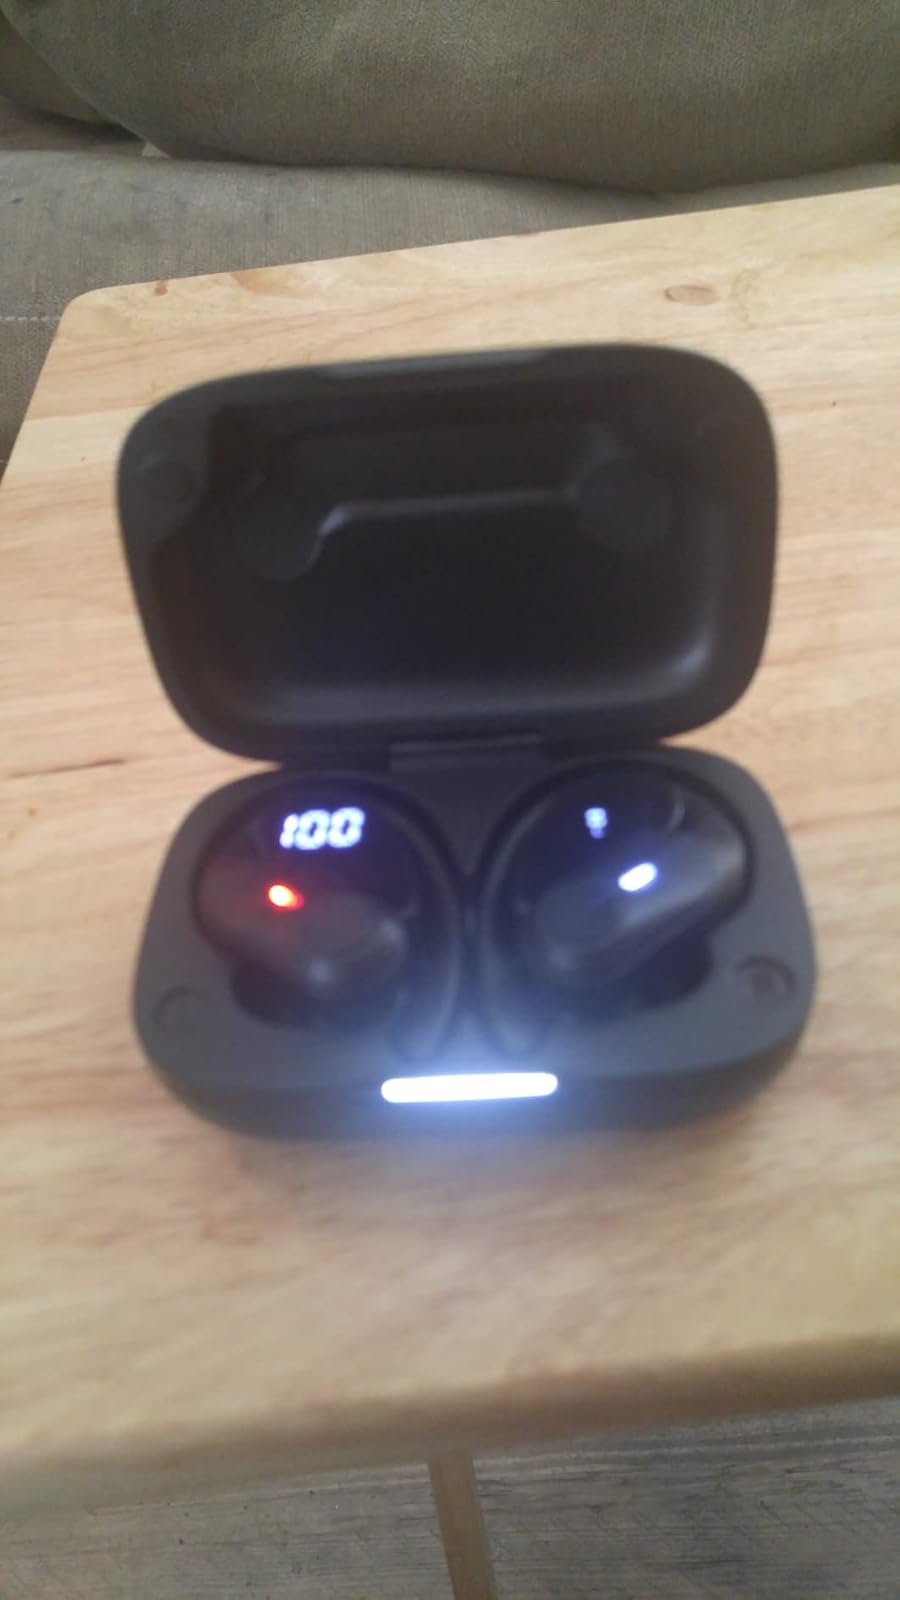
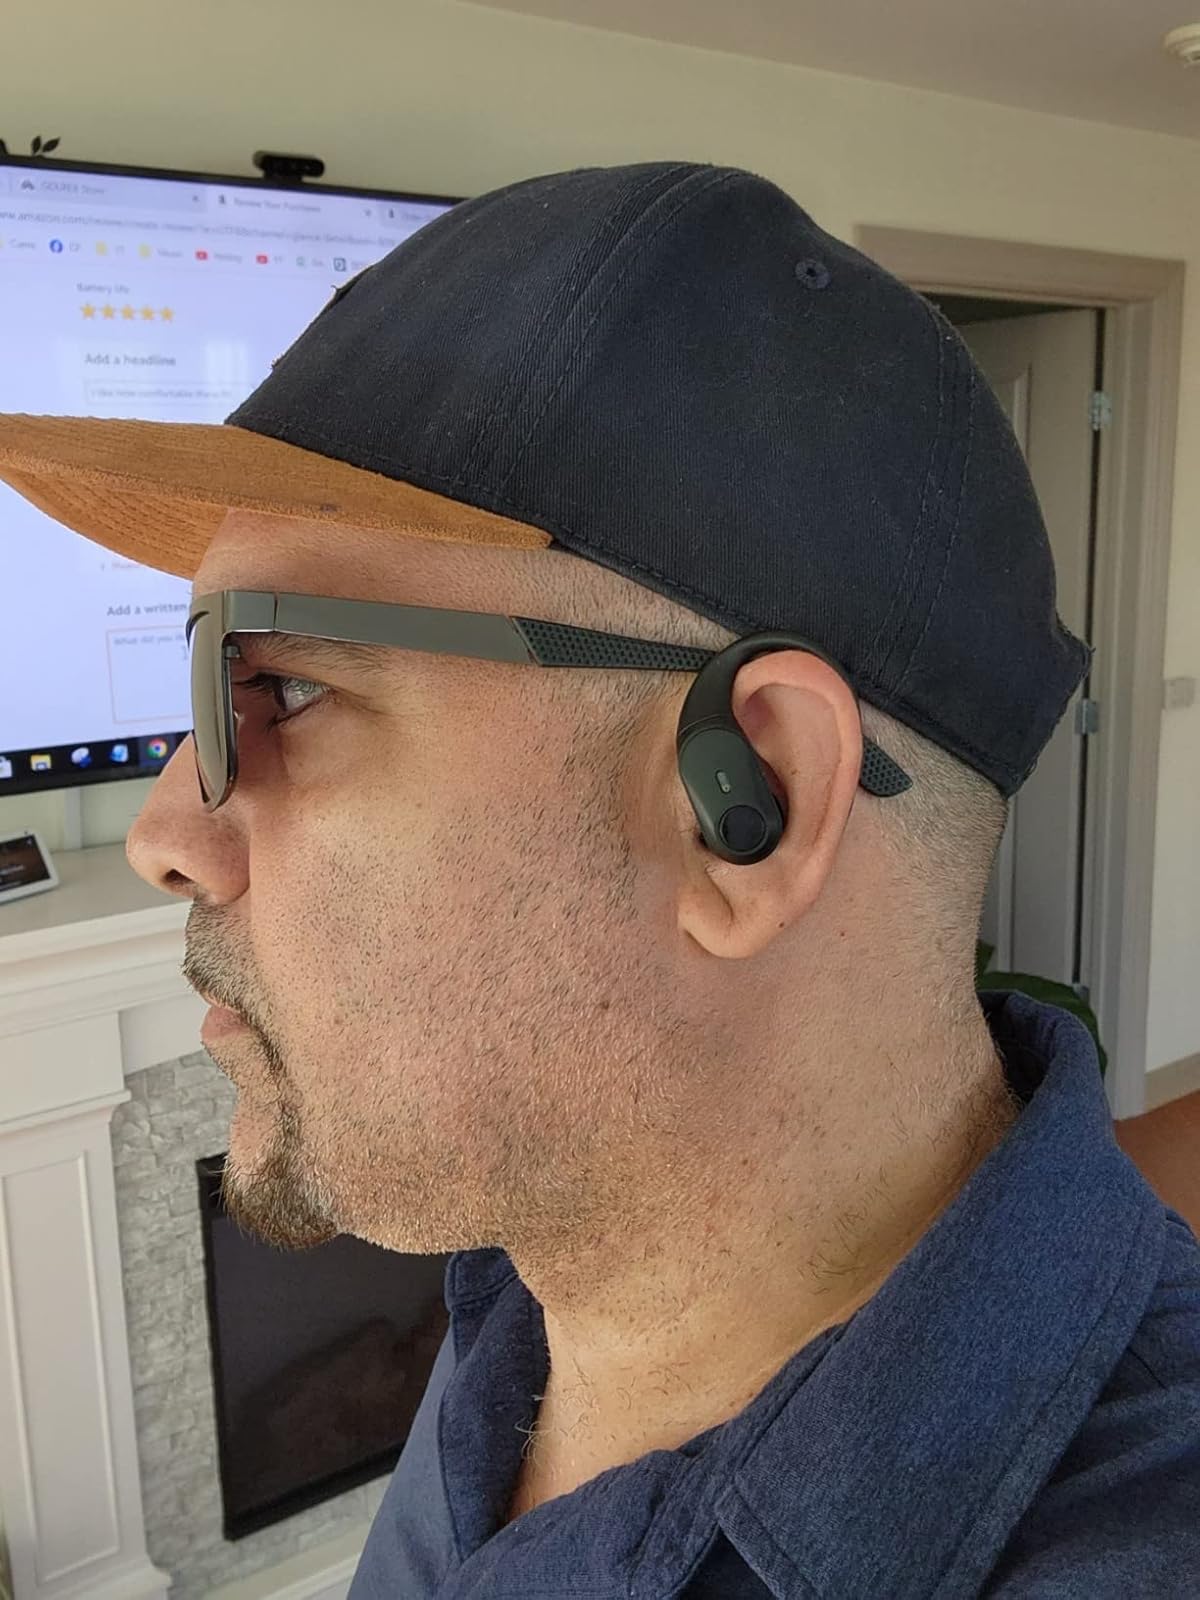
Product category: earbuds
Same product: yes